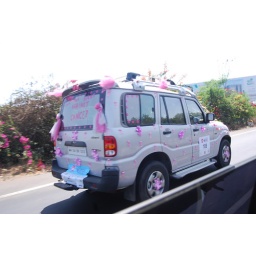
Lavasa rally car decorated in pink ribbons and balloons!